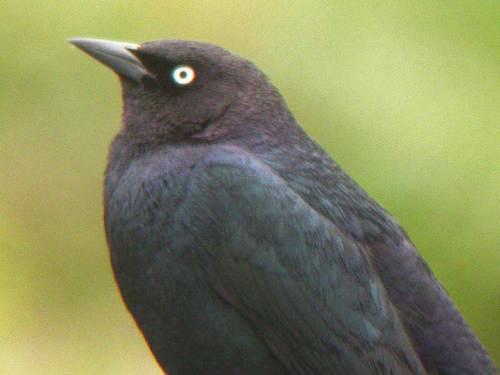
A photo of a brewer blackbird